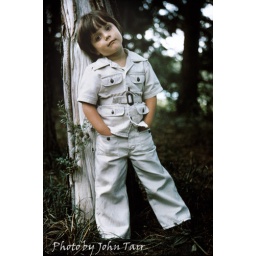
Full length of young boy leaning on tree in white uniform